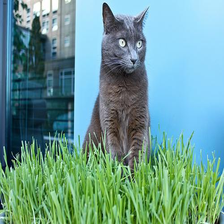
Species: cat
Breed: Russian Blue